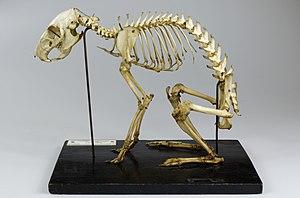
L'Agouti doré est une espèce de rongeurs de la famille des Dasyproctidae. Souvent appelé plus simplement agouti, comme les espèces proches, cet animal vit principalement au Brésil, au Venezuela, au Guyana et en Guyane française. Il a également été introduit dans les îles des Antilles. Ce rongeur a une chair appréciée.